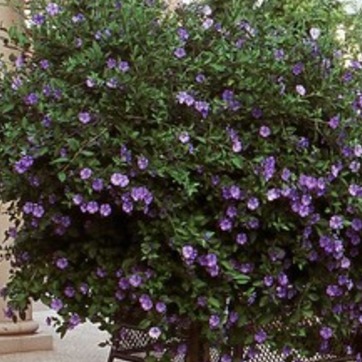
Material: foliage